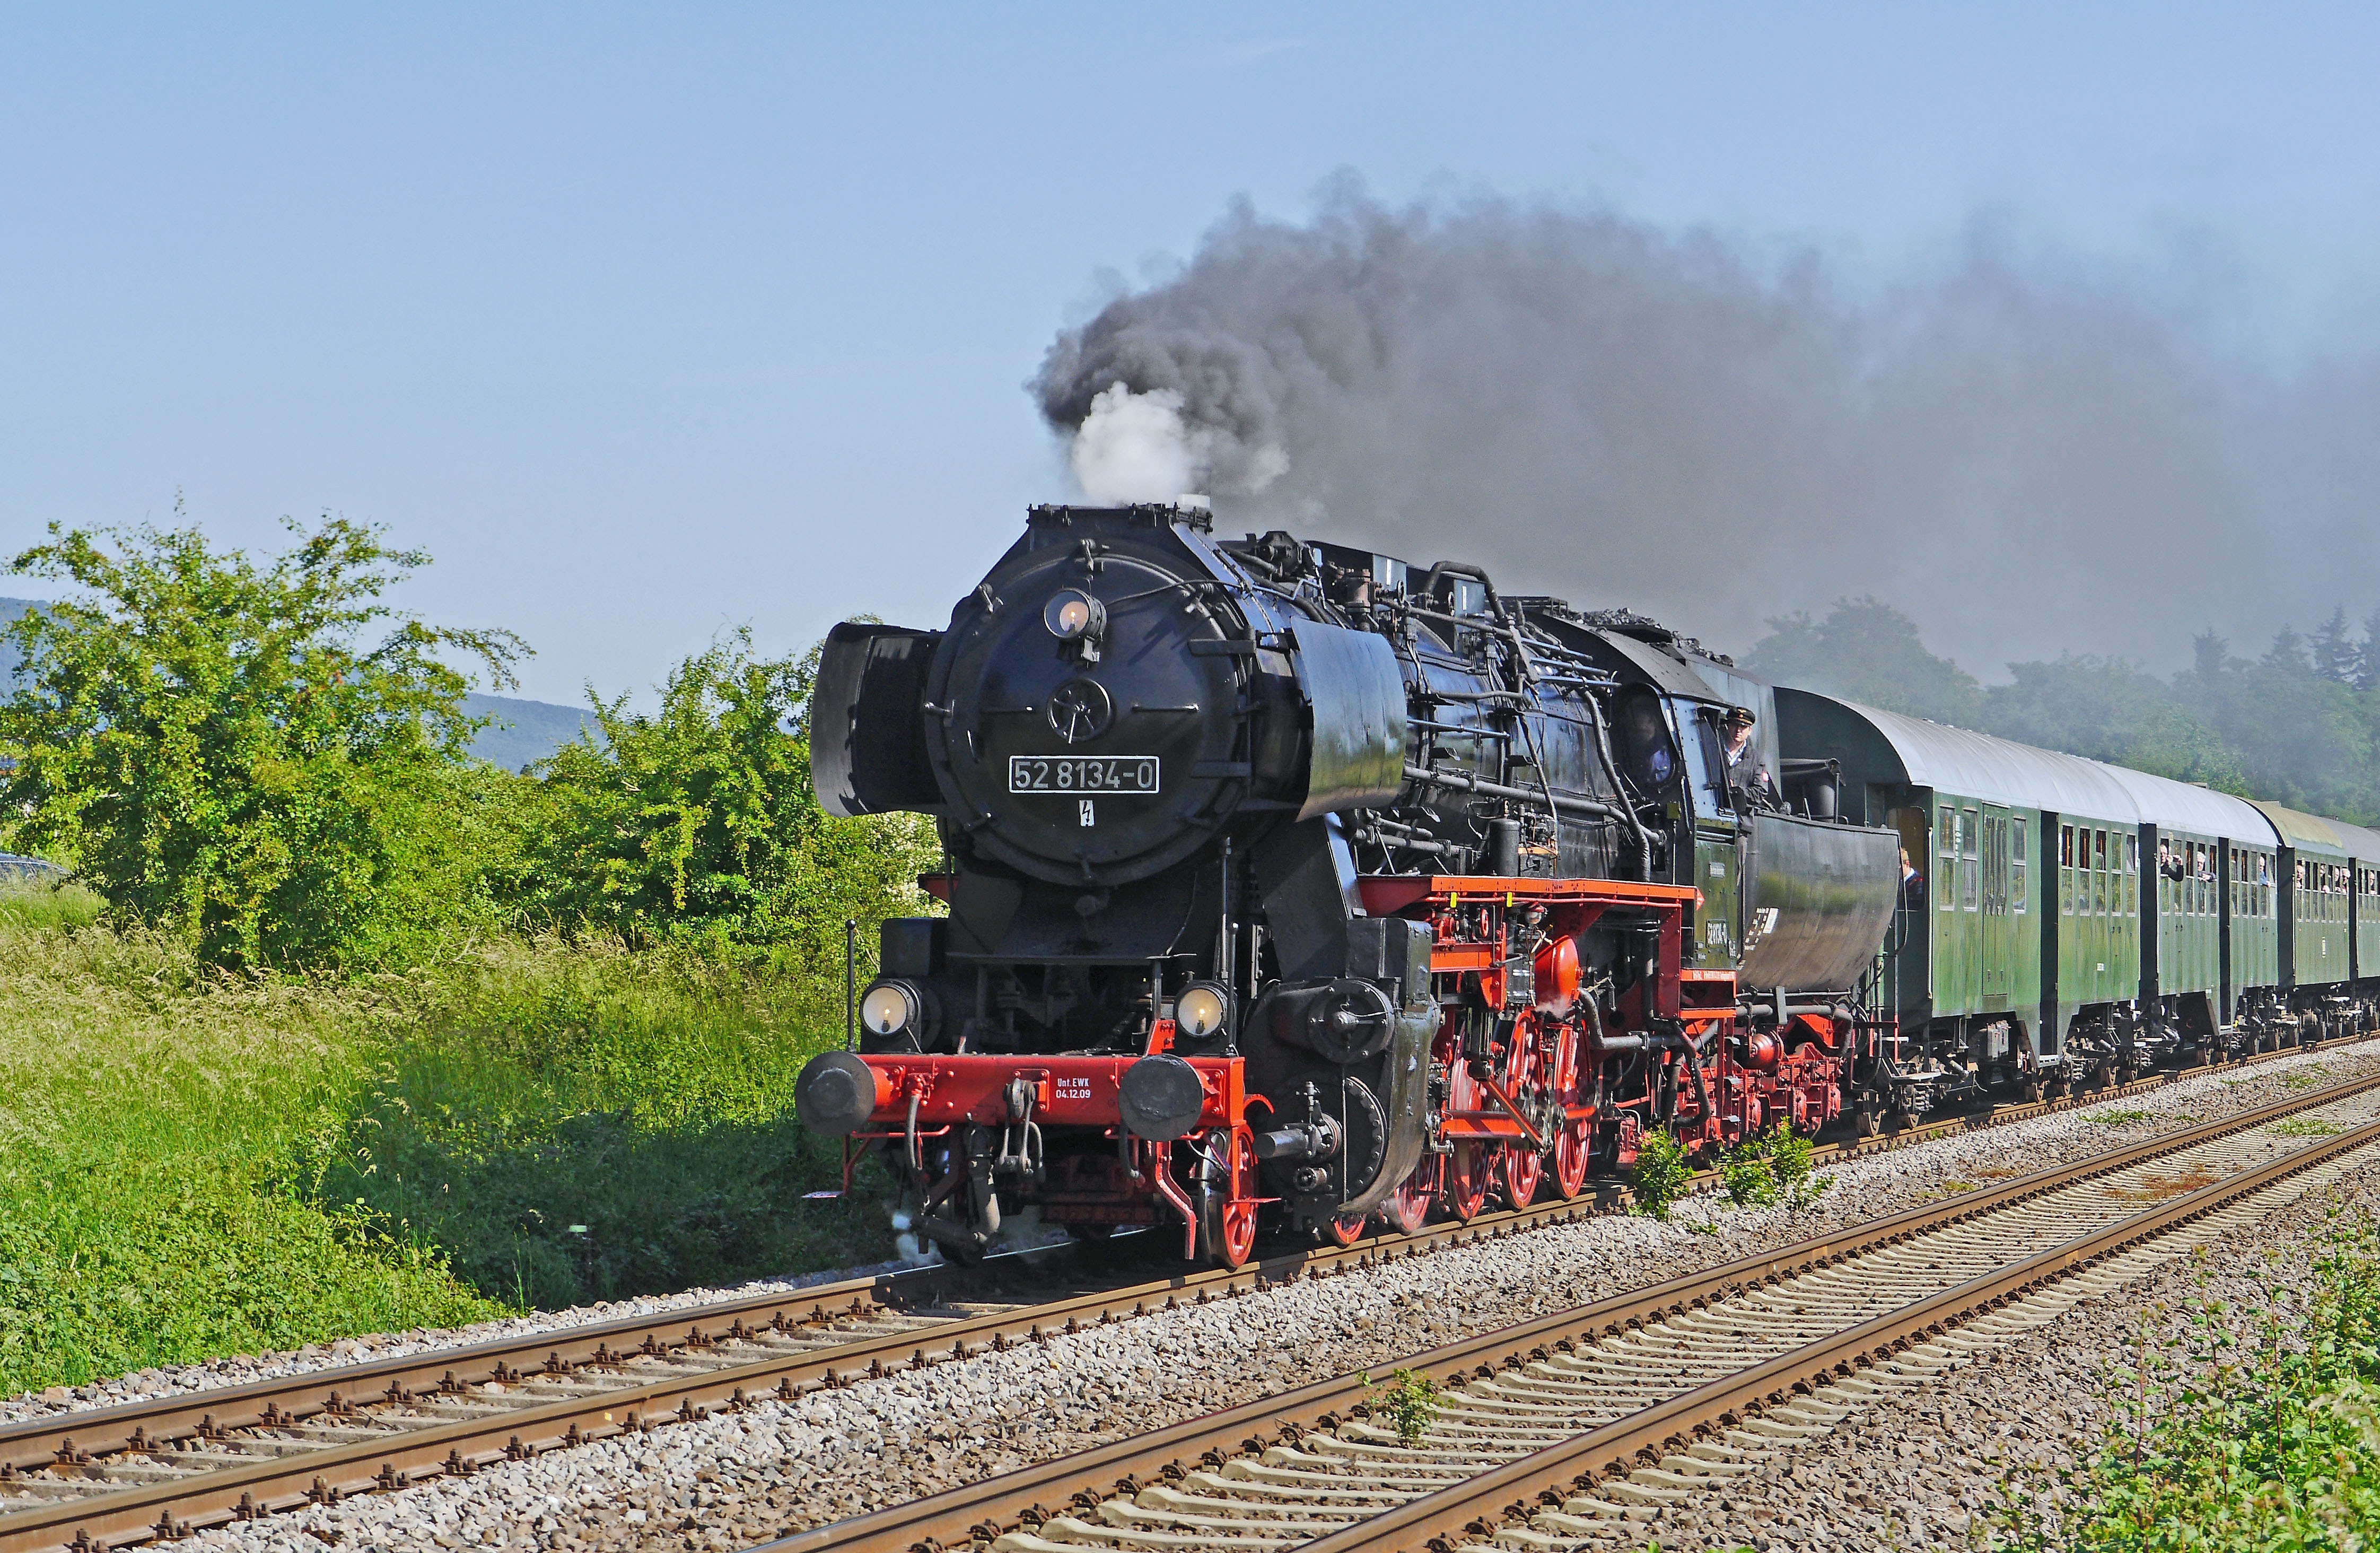
track, railway, steam, train, smoke, transport, vehicle, nostalgia, locomotive, steam engine, tradition, historically, palatinate, rail transport, steam locomotive, plan steam, br 52, when tender, br52, special crossing, goods train locomotive, rekolok, rekokessel, double track, railway enthusiasts, tag dare, rolling stock, railroad car, eden koben